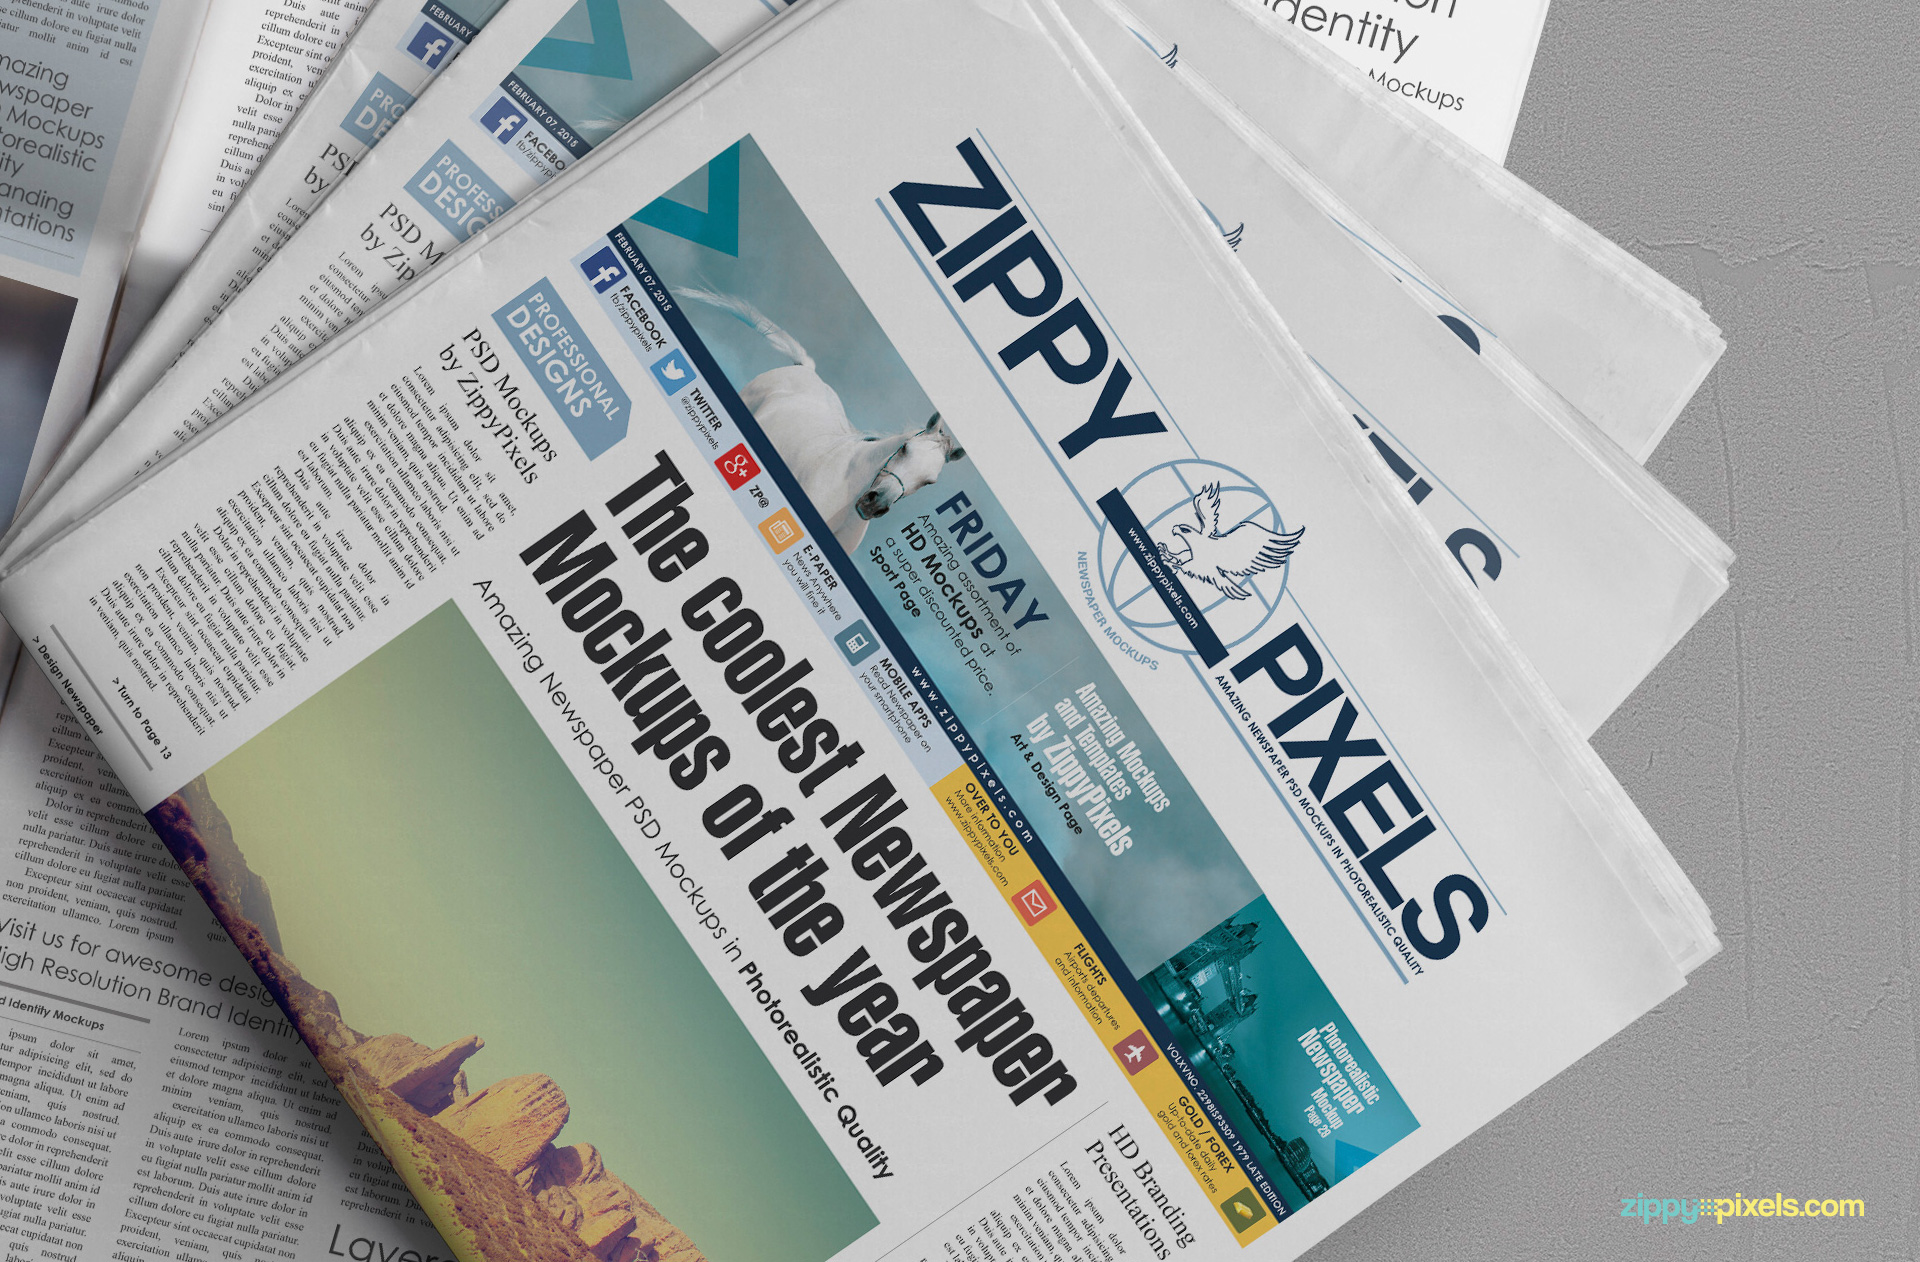
Label: paper